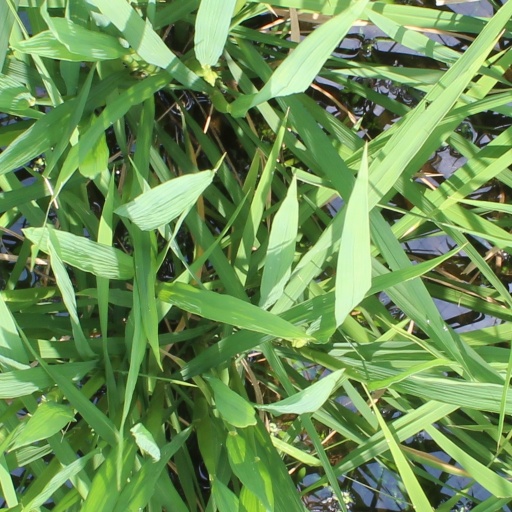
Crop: rice